K. R. Ramanathan

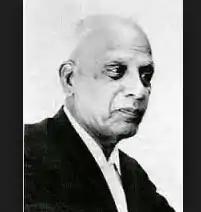

Kalpathi Ramakrishna Ramanathan (28 February 189331 December 1984) was an Indian physicist and meteorologist. He was the first director of the Physical Research Laboratory, Ahmedabad. From 1954 to 1957, Ramanathan was President of the International Union of Geodesy and Geophysics (IUGG). Ramanathan was awarded the Padma Bhushan in 1965 and the Padma Vibhushan in 1976.